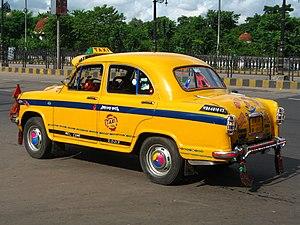
L’Hindustan Ambassador est une automobile produite par le constructeur indien Hindustan Motors entre 1957 et 2014.